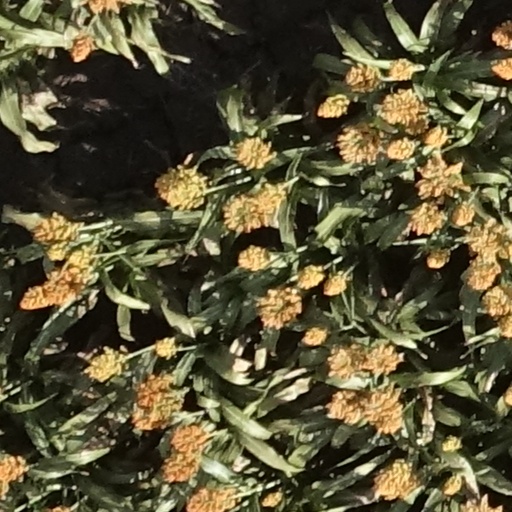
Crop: sorghum